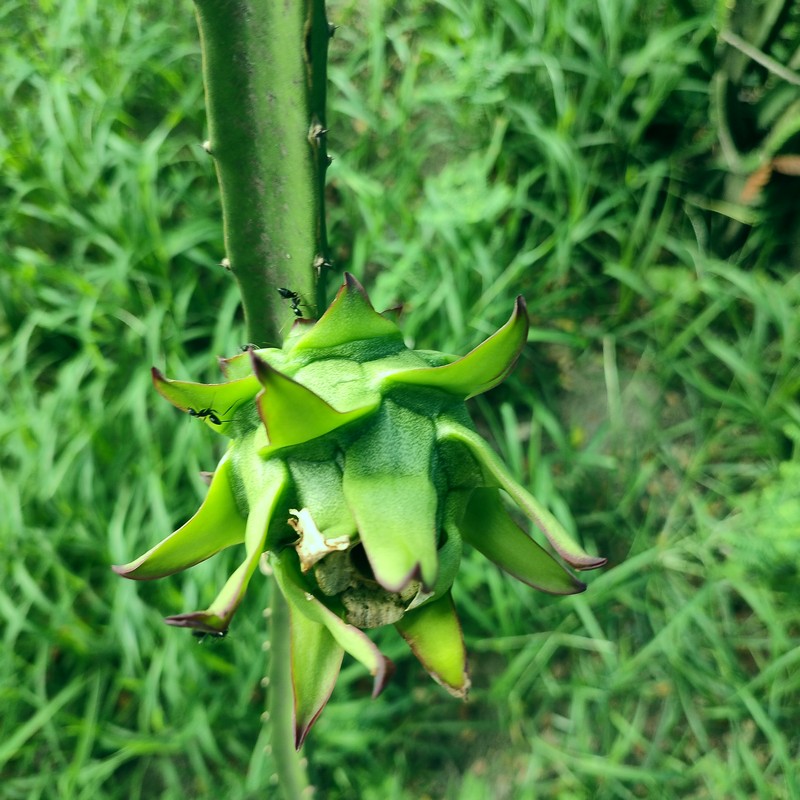
Label: Immature Dragon Fruit